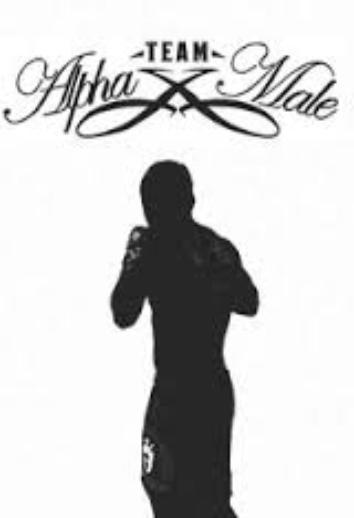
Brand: Alpha Male
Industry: Others